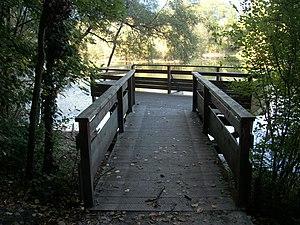
Espace Naturel Sensible de la Bâtie en Isère, France. Ponton d'observation sur l'étang Object location45°
La Base de loisirs du Bois Français est un parc de 75 hectares situé à 15 km de Grenoble.
Le Versoud est une commune française située dans le département de l'Isère en région Auvergne-Rhône-Alpes.